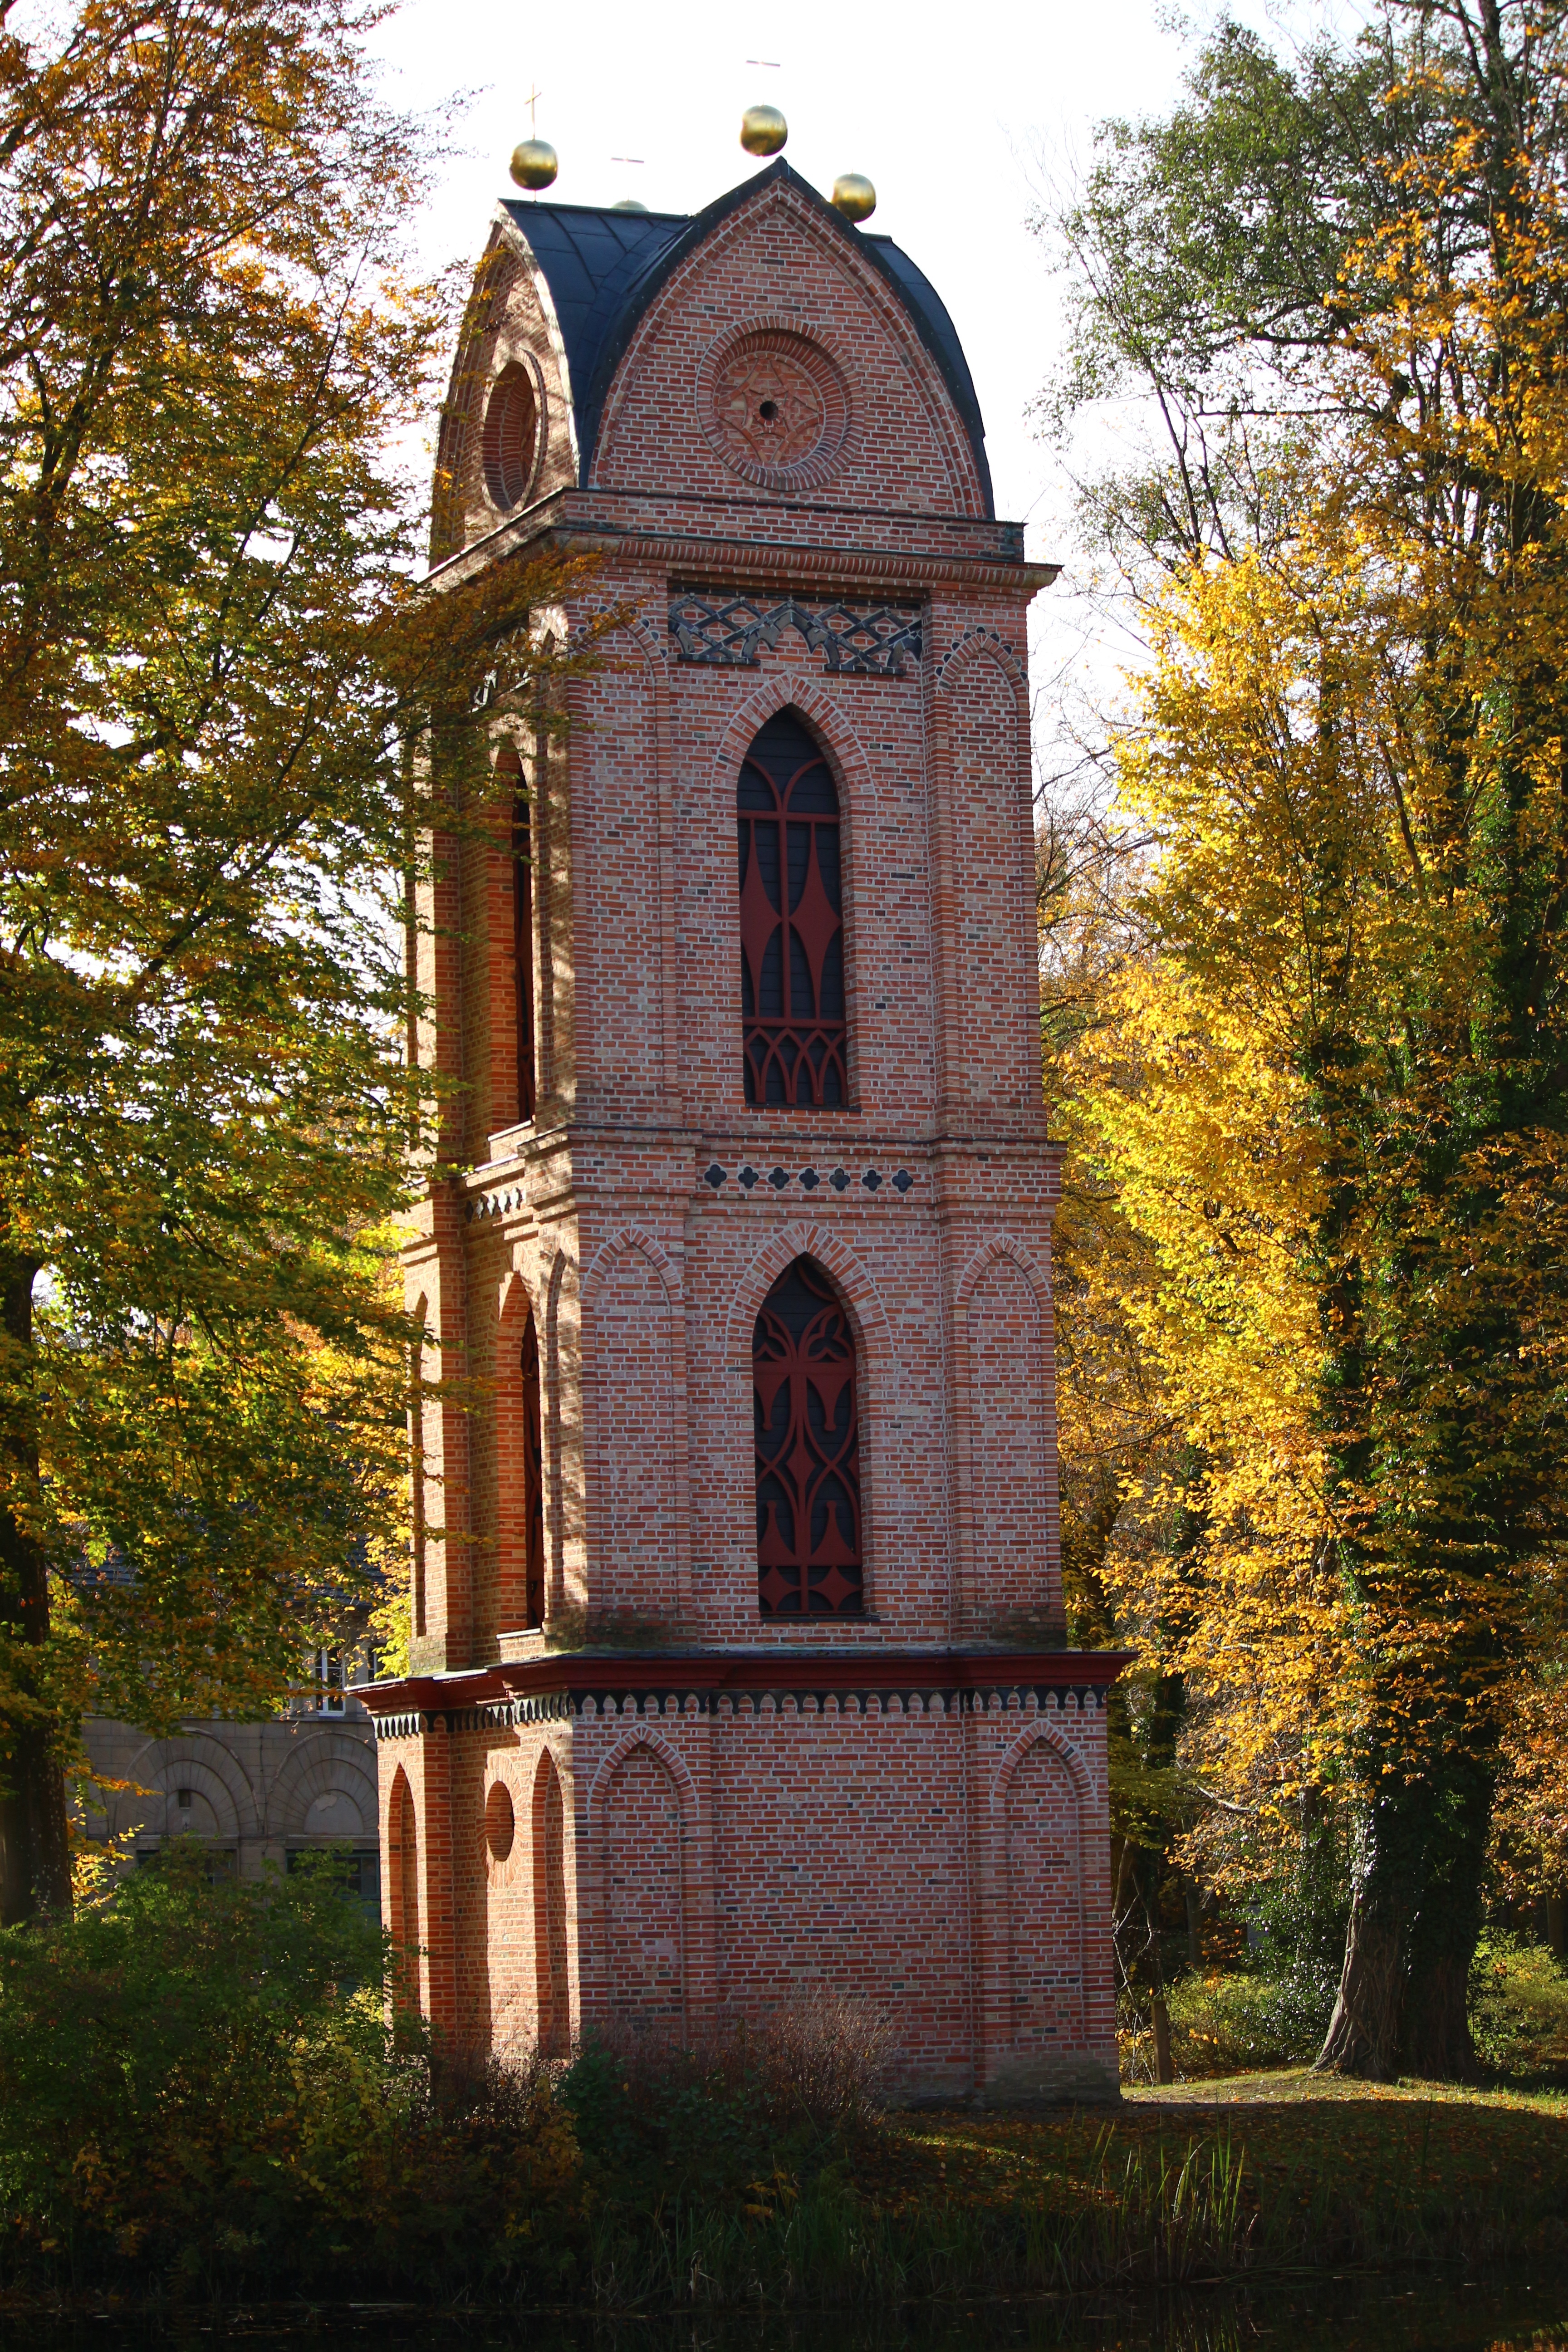
building, tower, autumn, park, church, chapel, place of worship, bell tower, stone tower, steeple, monastery, castle park, schlossgarten, ludwigslust parchim